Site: brandenburg
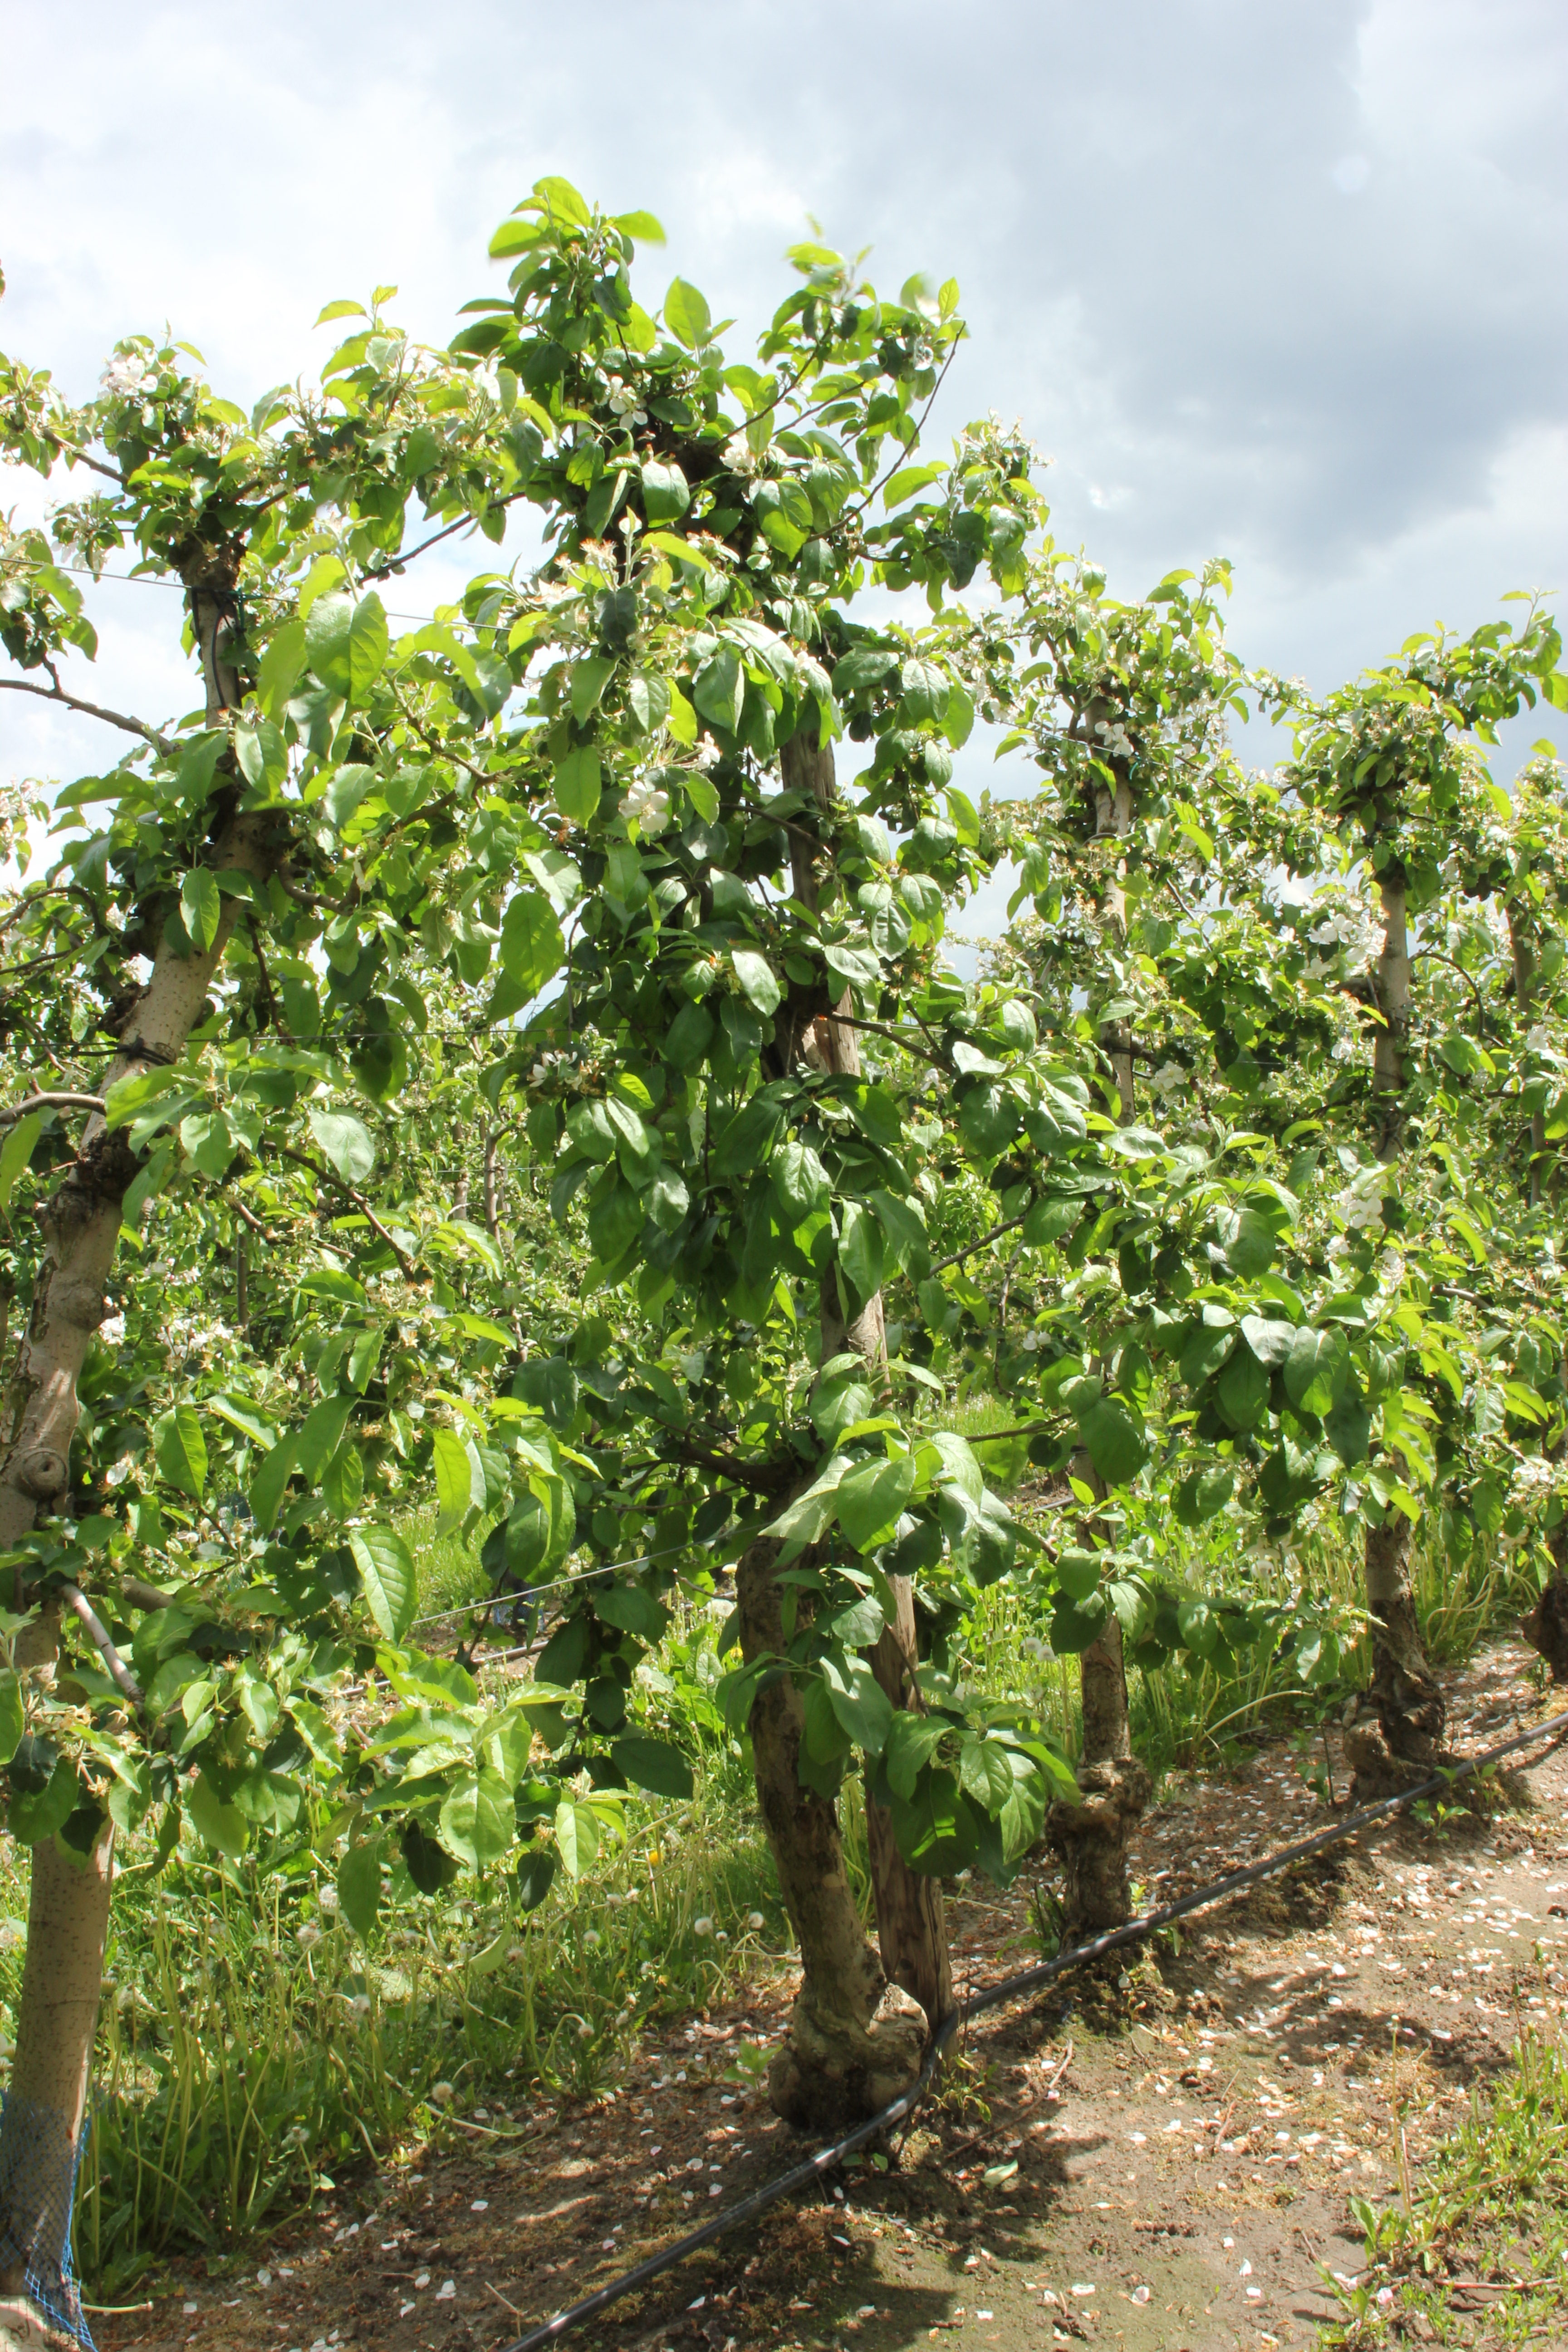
Growth stage (BBCH 67): Flowering